Stephen Curry

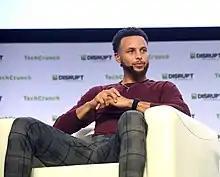
Curry speaking at TechCrunch Disrupt San Francisco 2019

Curry is often considered the greatest shooter and one of the greatest players in NBA history. He is credited with revolutionizing the game of basketball by inspiring teams, from high school to the NBA, to regularly use the three-point shot. Analysts have referred to him as "the Michael Jordan of the three-point era", saying that he did for the three-point shot what Jordan did for the slam dunk. "The Guardian"s Robert O'Connell cites Curry's February 27, 2013, game against the New York Knicks, in which he made 11-of-13 shots from behind the arc en route to a 54-point performance, as the start of the three-point era. The era has been referred to as "the Steph Effect" or "the NBA's Three-Point Revolution". Curry is also often compared to Magic Johnson in debates over the greatest point guard of all time, owing to their generational impact, winningness, and diverse skill-sets.